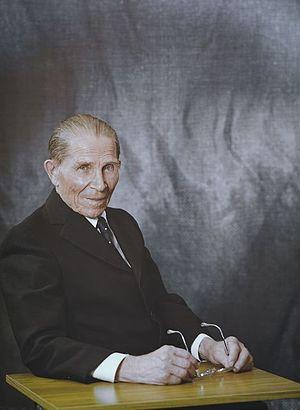
Arvo Henrik Ylppö est un pédiatre finlandais.